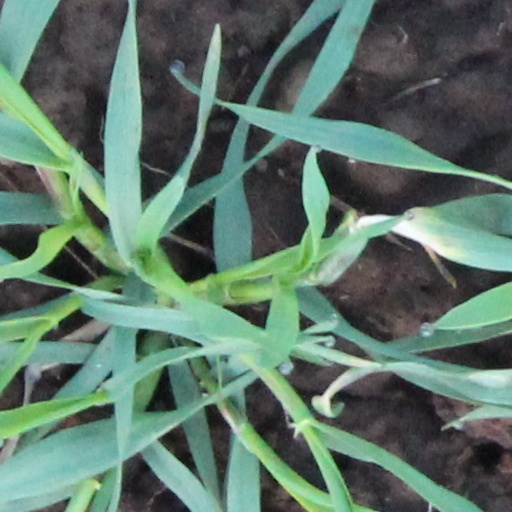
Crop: wheat